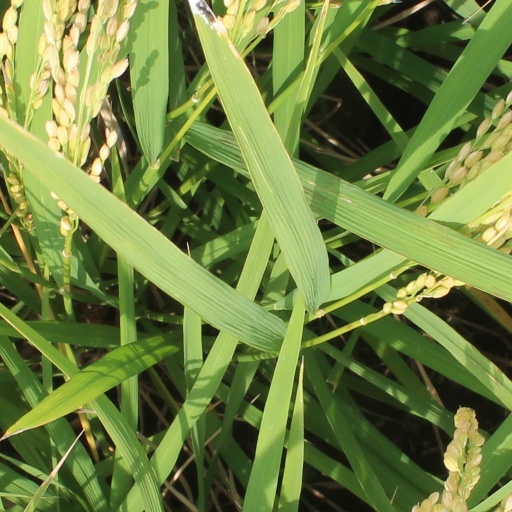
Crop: rice